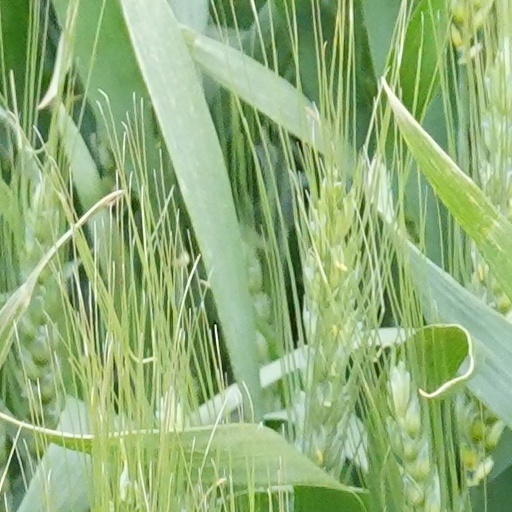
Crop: wheat